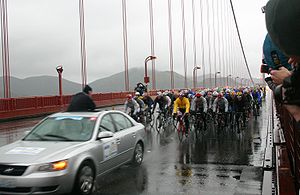
Tour of California 2009 / Etaperesultater / 2. etape, 186,6 km, Sausalito-Santa Cruz
Feltet på vej over Golden Gate-broen under 2. etape
Tour of California 2009 var den fjerde udgave af cykeløbet Tour of California, et ni-dages etapeløb, der dette år var på i alt 1287 km. Løbet blev kørt i perioden 14. – 22. februar 2009 i Californien.